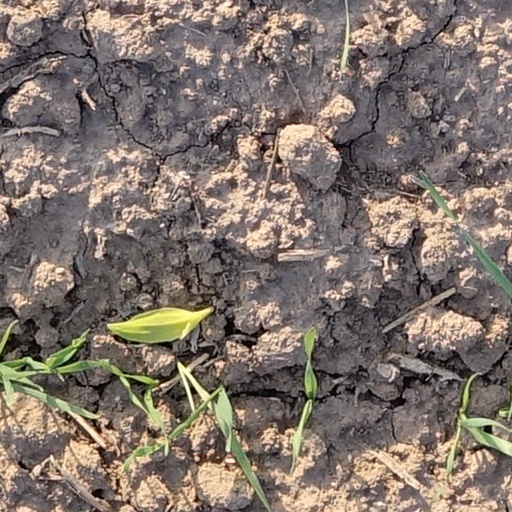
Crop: wheat